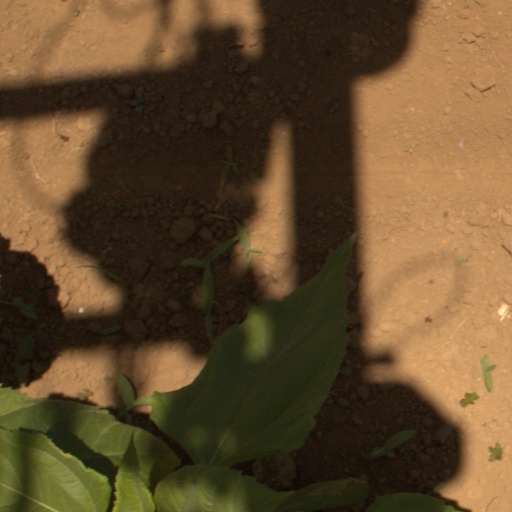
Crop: Jerusalem artichoke